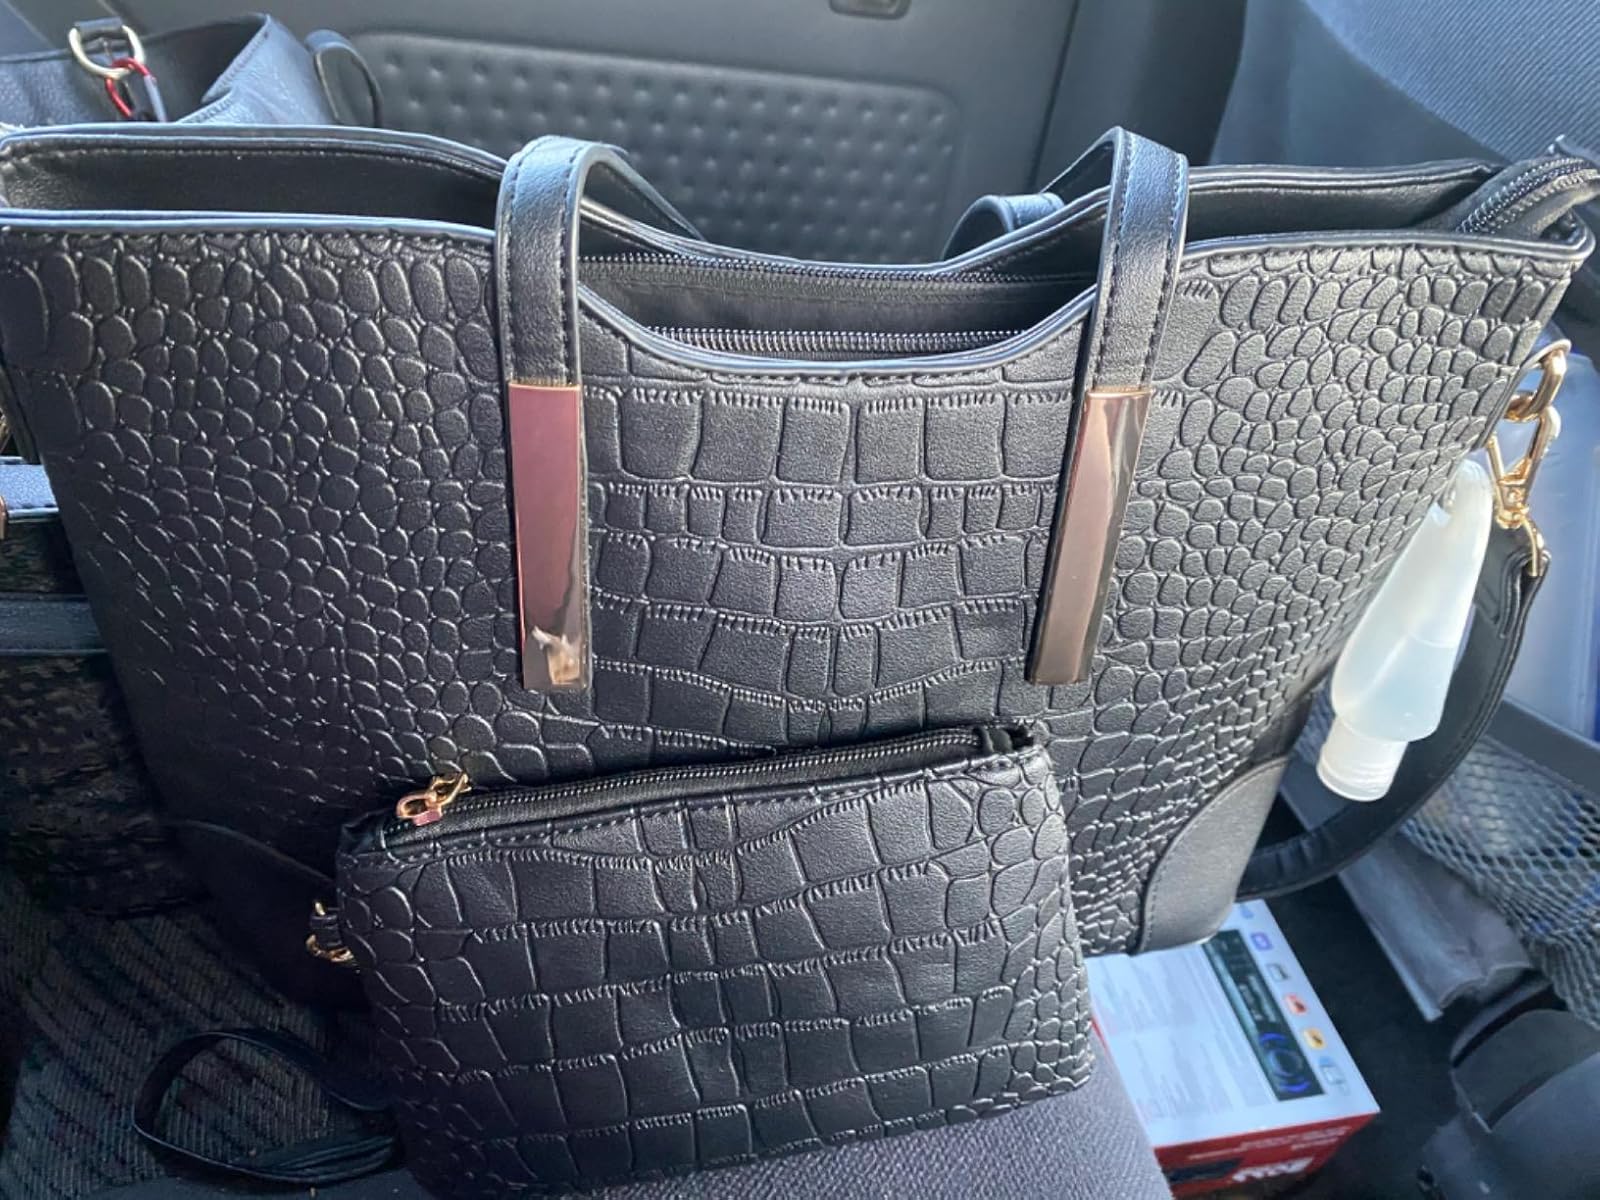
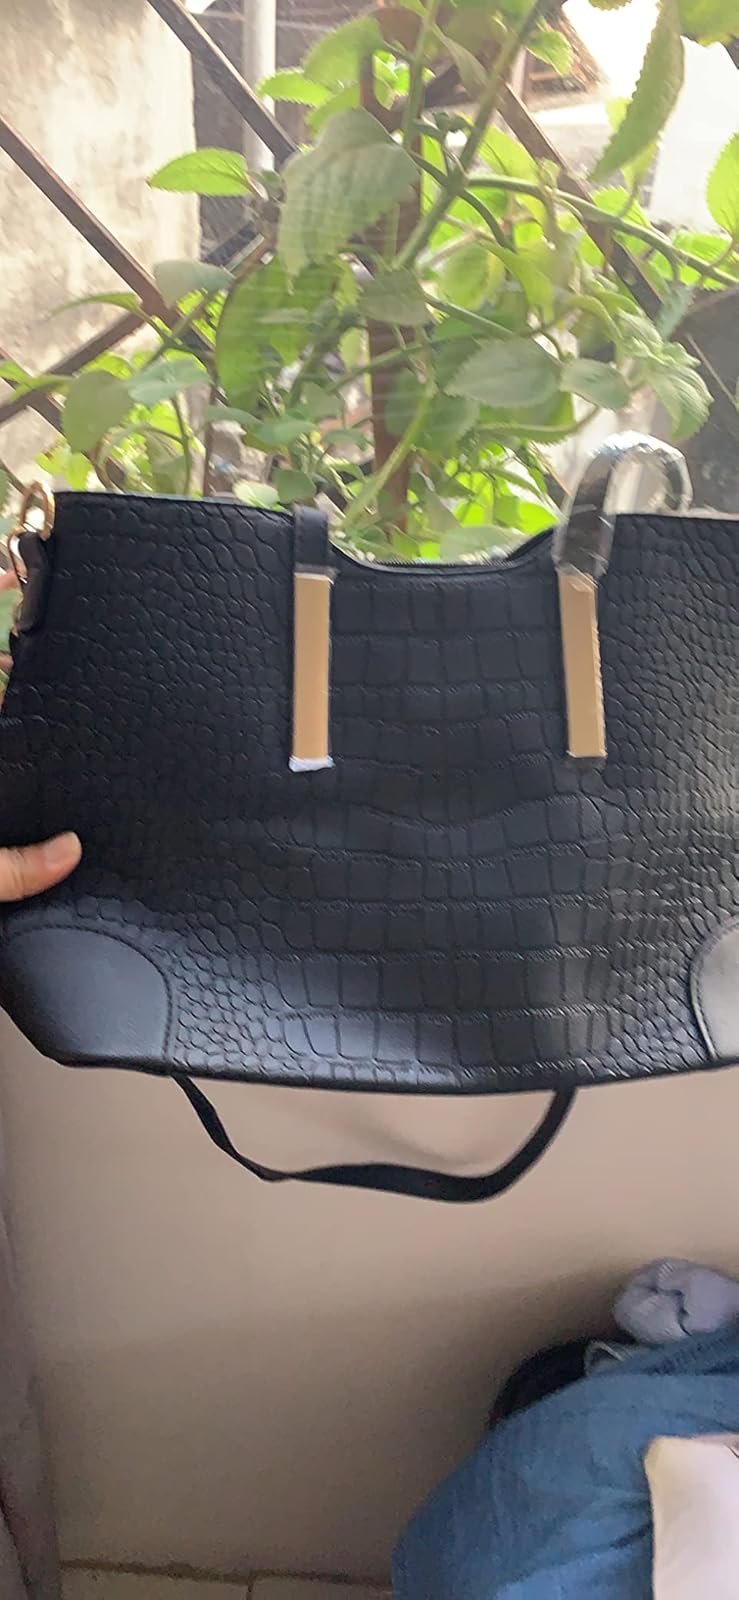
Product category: accessories_handbag
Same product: yes